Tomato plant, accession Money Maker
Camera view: tilt-top (135 deg); turntable rotation: 270 degrees
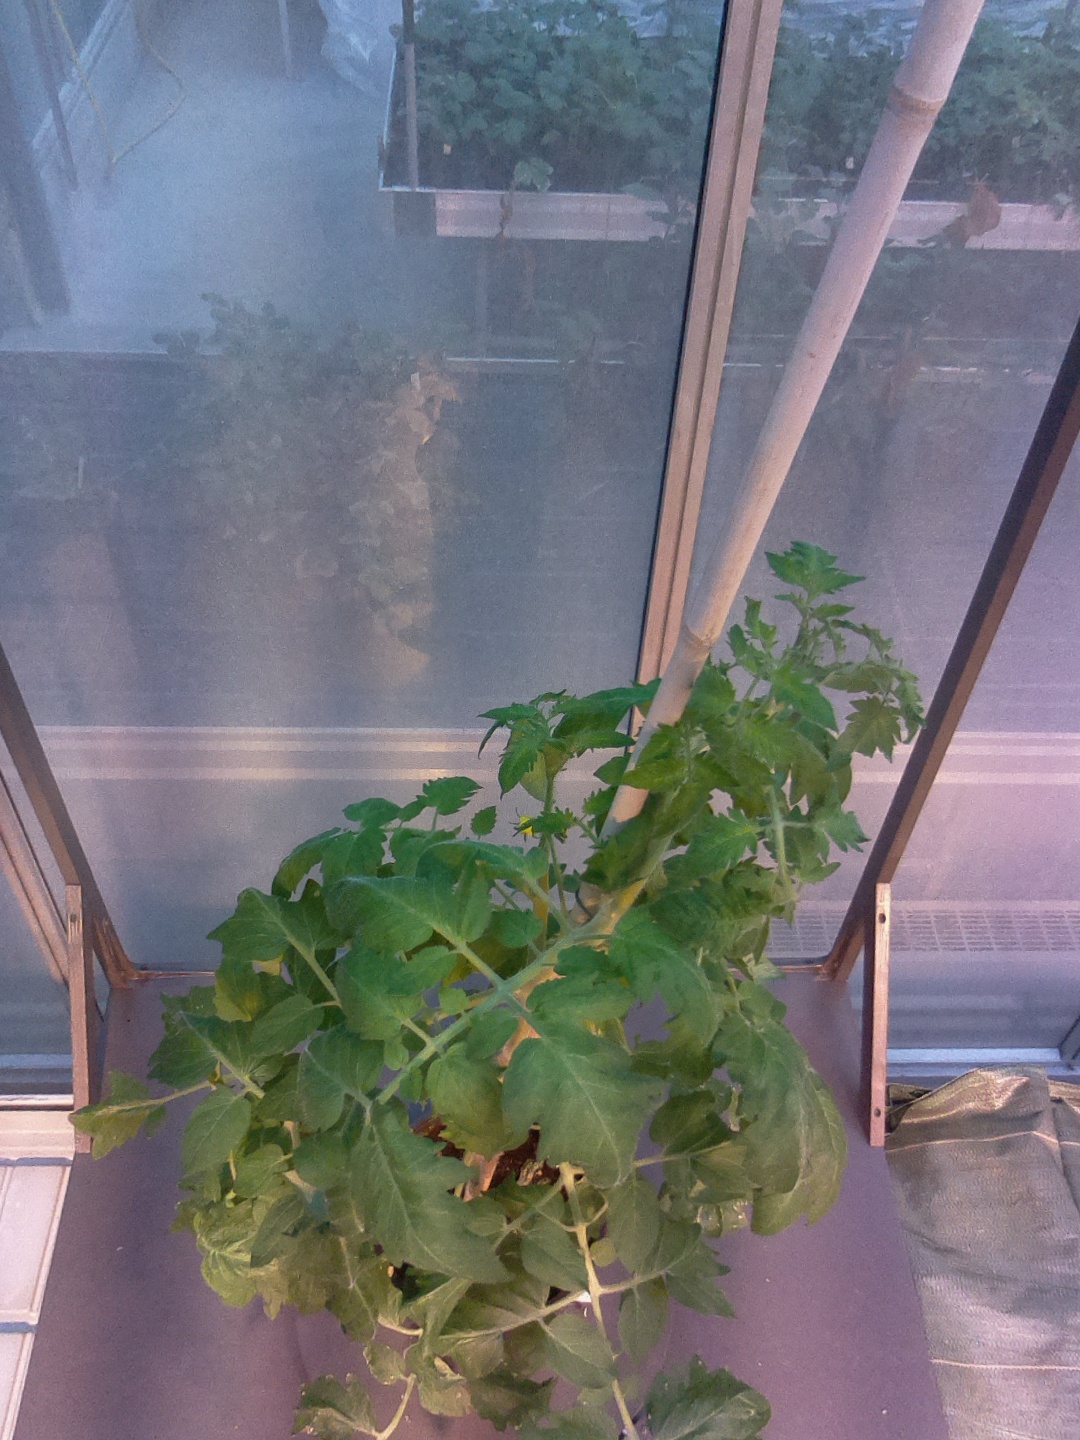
BBCH growth stage 65: Full flowering, 50%-60% of flowers open, first petals falling